Fritz Todt

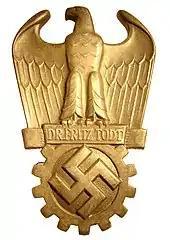
"Dr.-Fritz-Todt-Preis" in gold

On 5 July 1933, five months after Adolf Hitler became "Reichskanzler", Todt was appointed "Generalinspektor für das deutsche Straßenwesen" (Inspector General for German Roadways). In November, this public authority was raised to the status of a "Supreme Reich Authority" ("Oberste Reichsbehörde") outside the hierarchy of Reich Ministries; Todt was subordinated directly to Hitler. Alan S. Milward characterized this phase as follows: